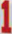
Number: 1